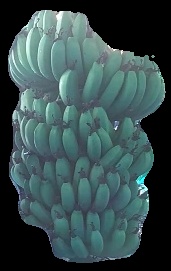
Variety: pachbale
Grade: grade1